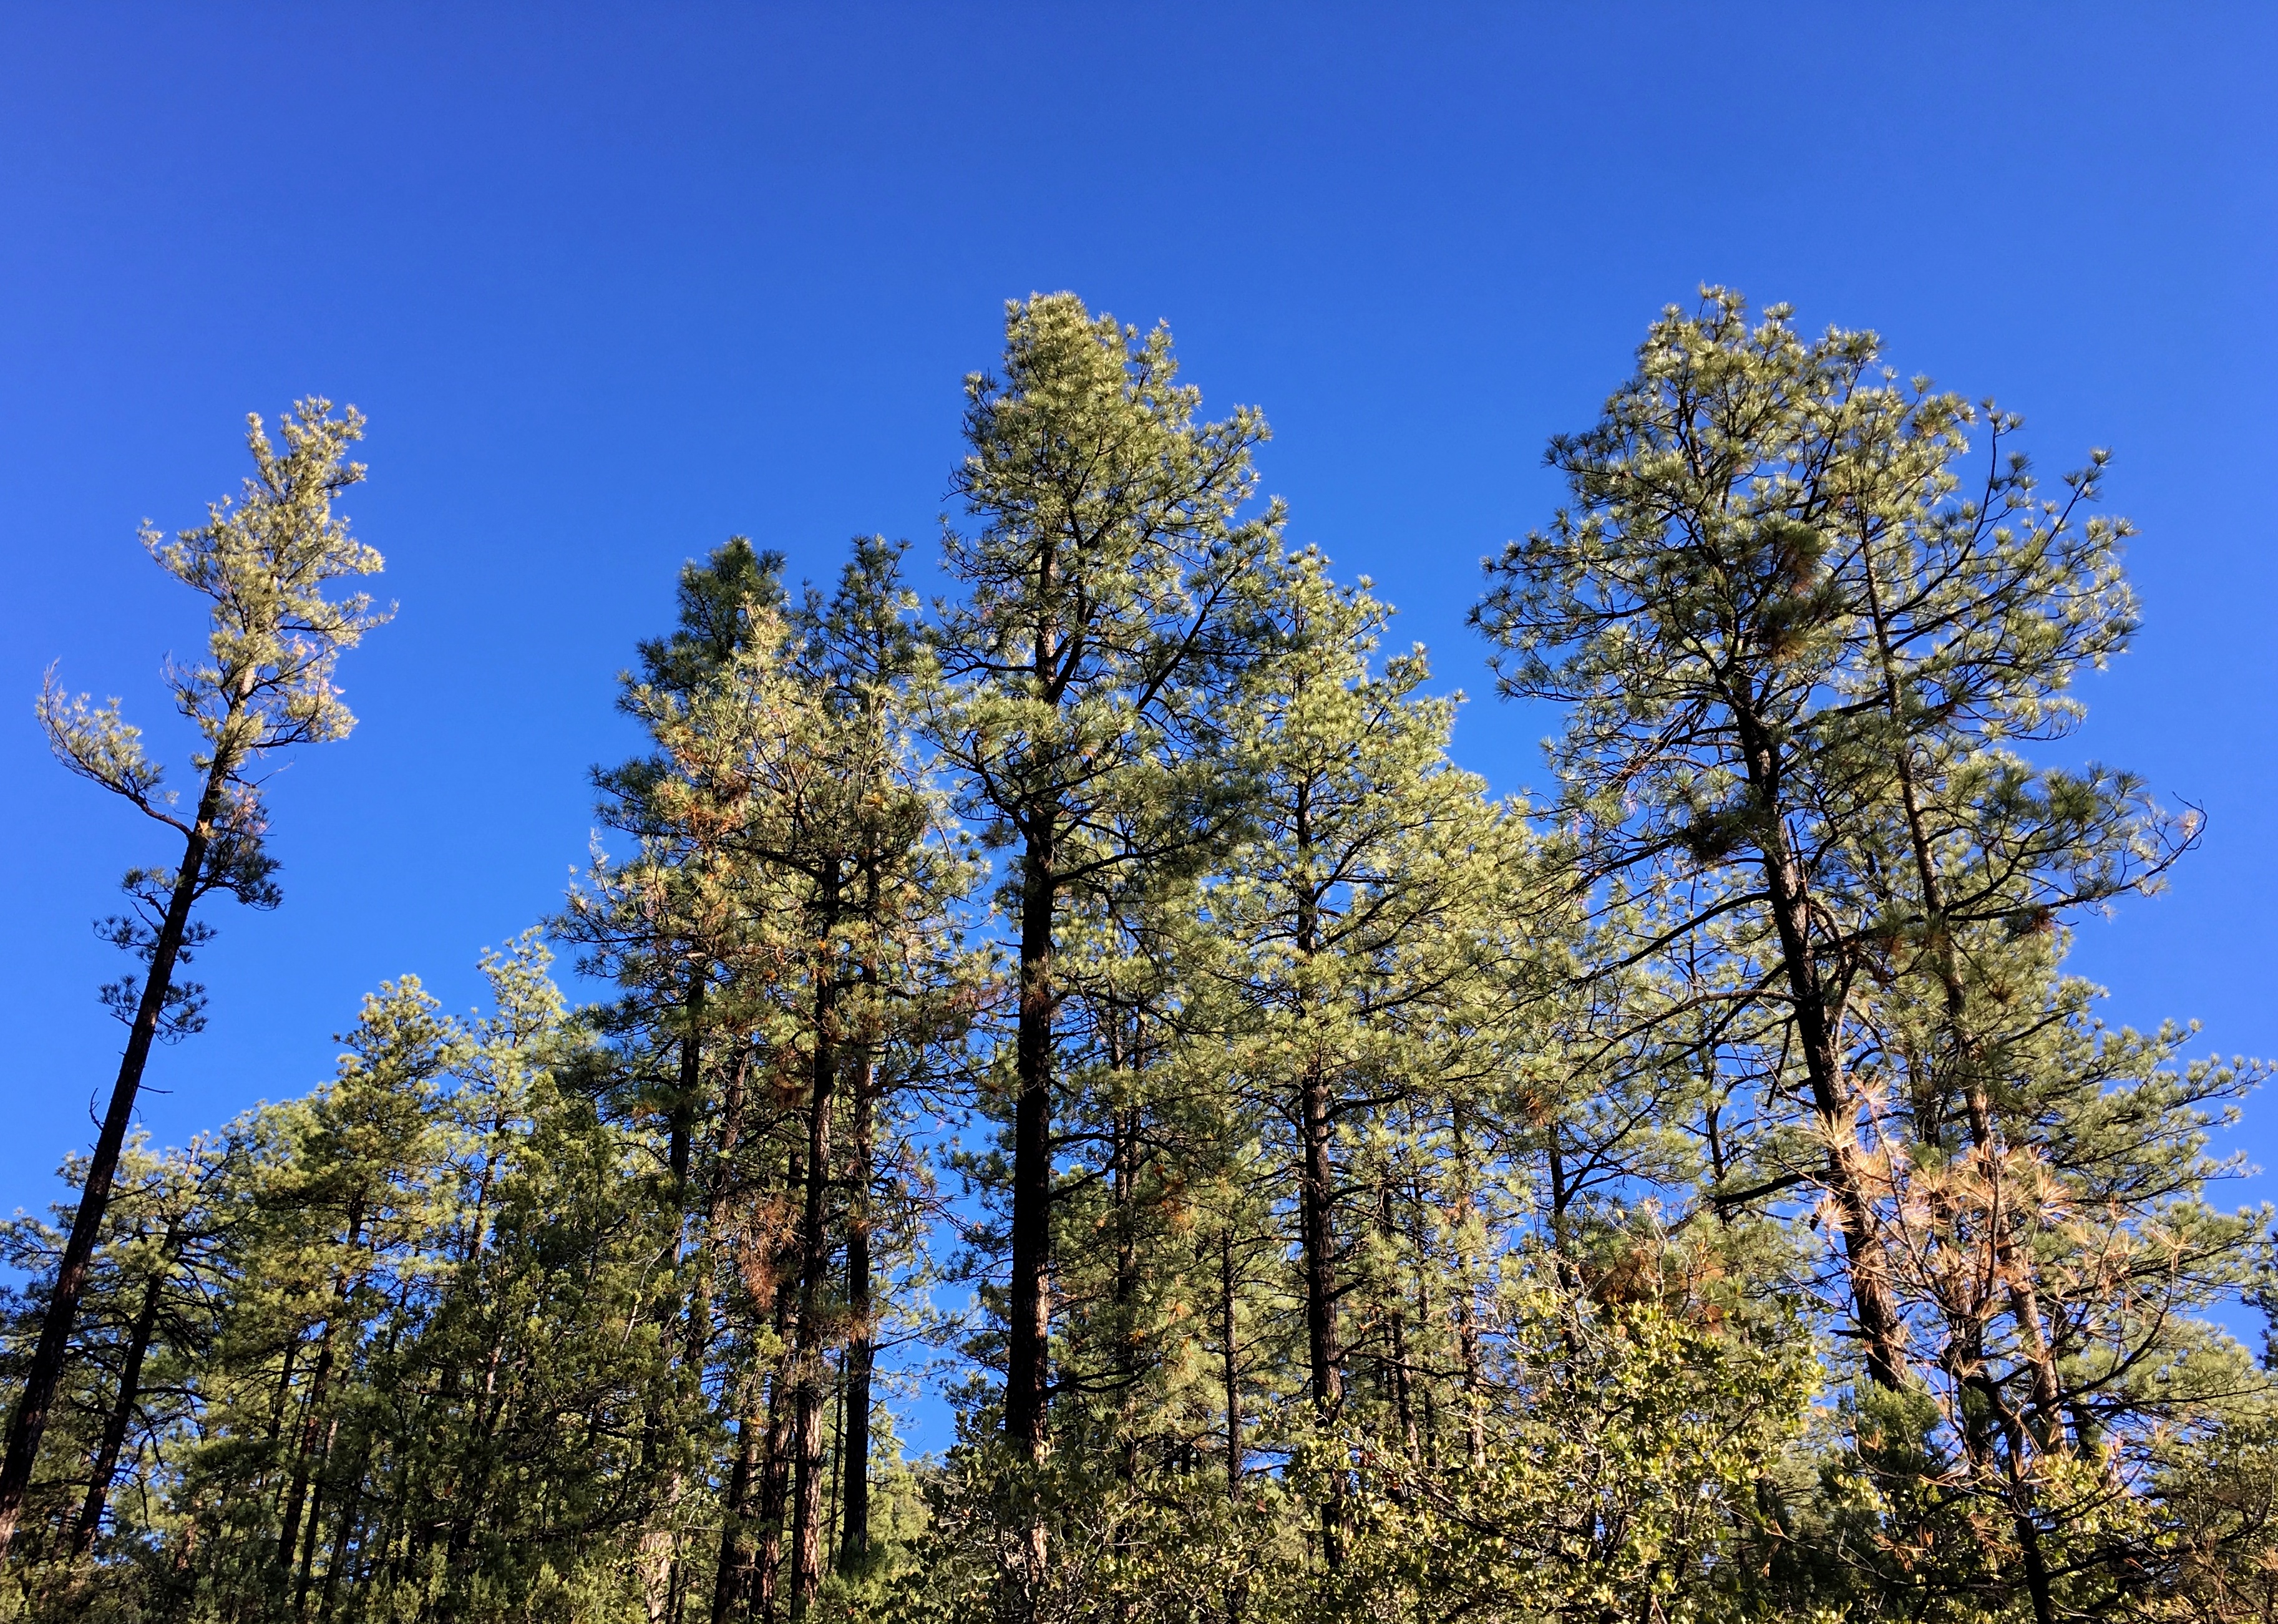
tree, nature, forest, branch, mountain, plant, sky, meadow, leaf, flower, birch, autumn, season, deciduous, woodland, habitat, larch, ecosystem, flowering plant, biome, woody plant, temperate broadleaf and mixed forest, temperate coniferous forest, land plant